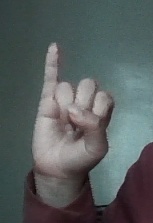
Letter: meem